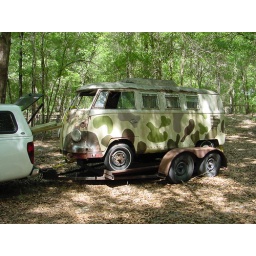
North Florida early bus rescue. Pulling 2 split window Westfalia campers out of a wooded yard in north Florida.